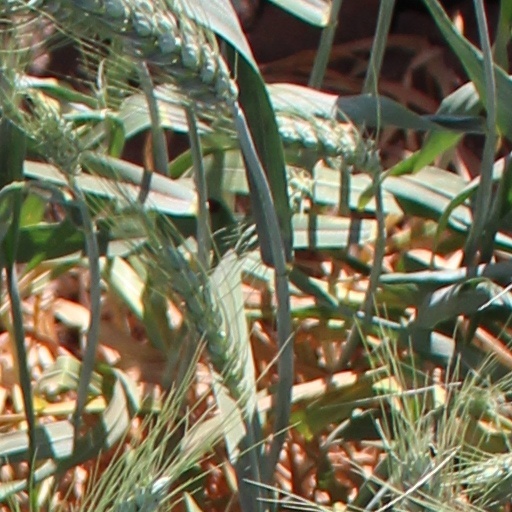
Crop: wheat